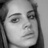
Emotion: sad